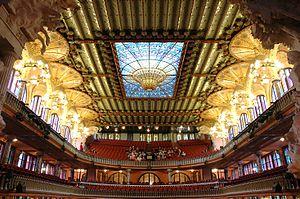
Le palais de la musique catalane est une salle de concert située dans le quartier Saint-Pierre de Barcelone. C'est l'œuvre de Lluís Domènech i Montaner, l'un des principaux représentants du modernisme catalan. Les travaux se déroulent de 1905 à 1908 et font appel à des structures avancées telles que l'utilisation de nouveaux profils laminaires : il s'agit d'une structure métallique centrale stabilisée par des contreforts et des voûtes d'inspiration gothique. L'architecte innove par l'utilisation de murs-rideaux et fait appel à une grande variété de techniques artistiques : sculptures, mosaïques, vitraux et ferronneries.